Doukhobors at Veregin

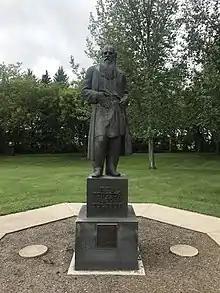
Doukhobors at Veregin Statue of Leo Tolstoy

Even though the majority of the Doukhobors moved from Saskatchewan to British Columbia even earlier, the Saskatchewan years loom large in their history. This is why Veregin was chosen by Doukhobor organizations as the site to celebrate the 60th, 75th and 100th anniversaries of their arrival to Canada in 1899.